Ahmad Reza Pourdastan

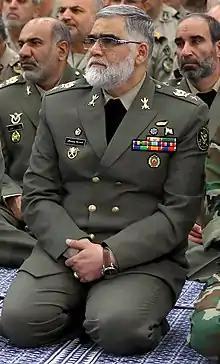

Ahmad Reza Pourdastan is an Iranian general serving as the head of the Strategic Studies and Research Center of the Islamic Republic of Iran Army. Previously he was the Deputy Commander-in-Chief of the Army of Iran.